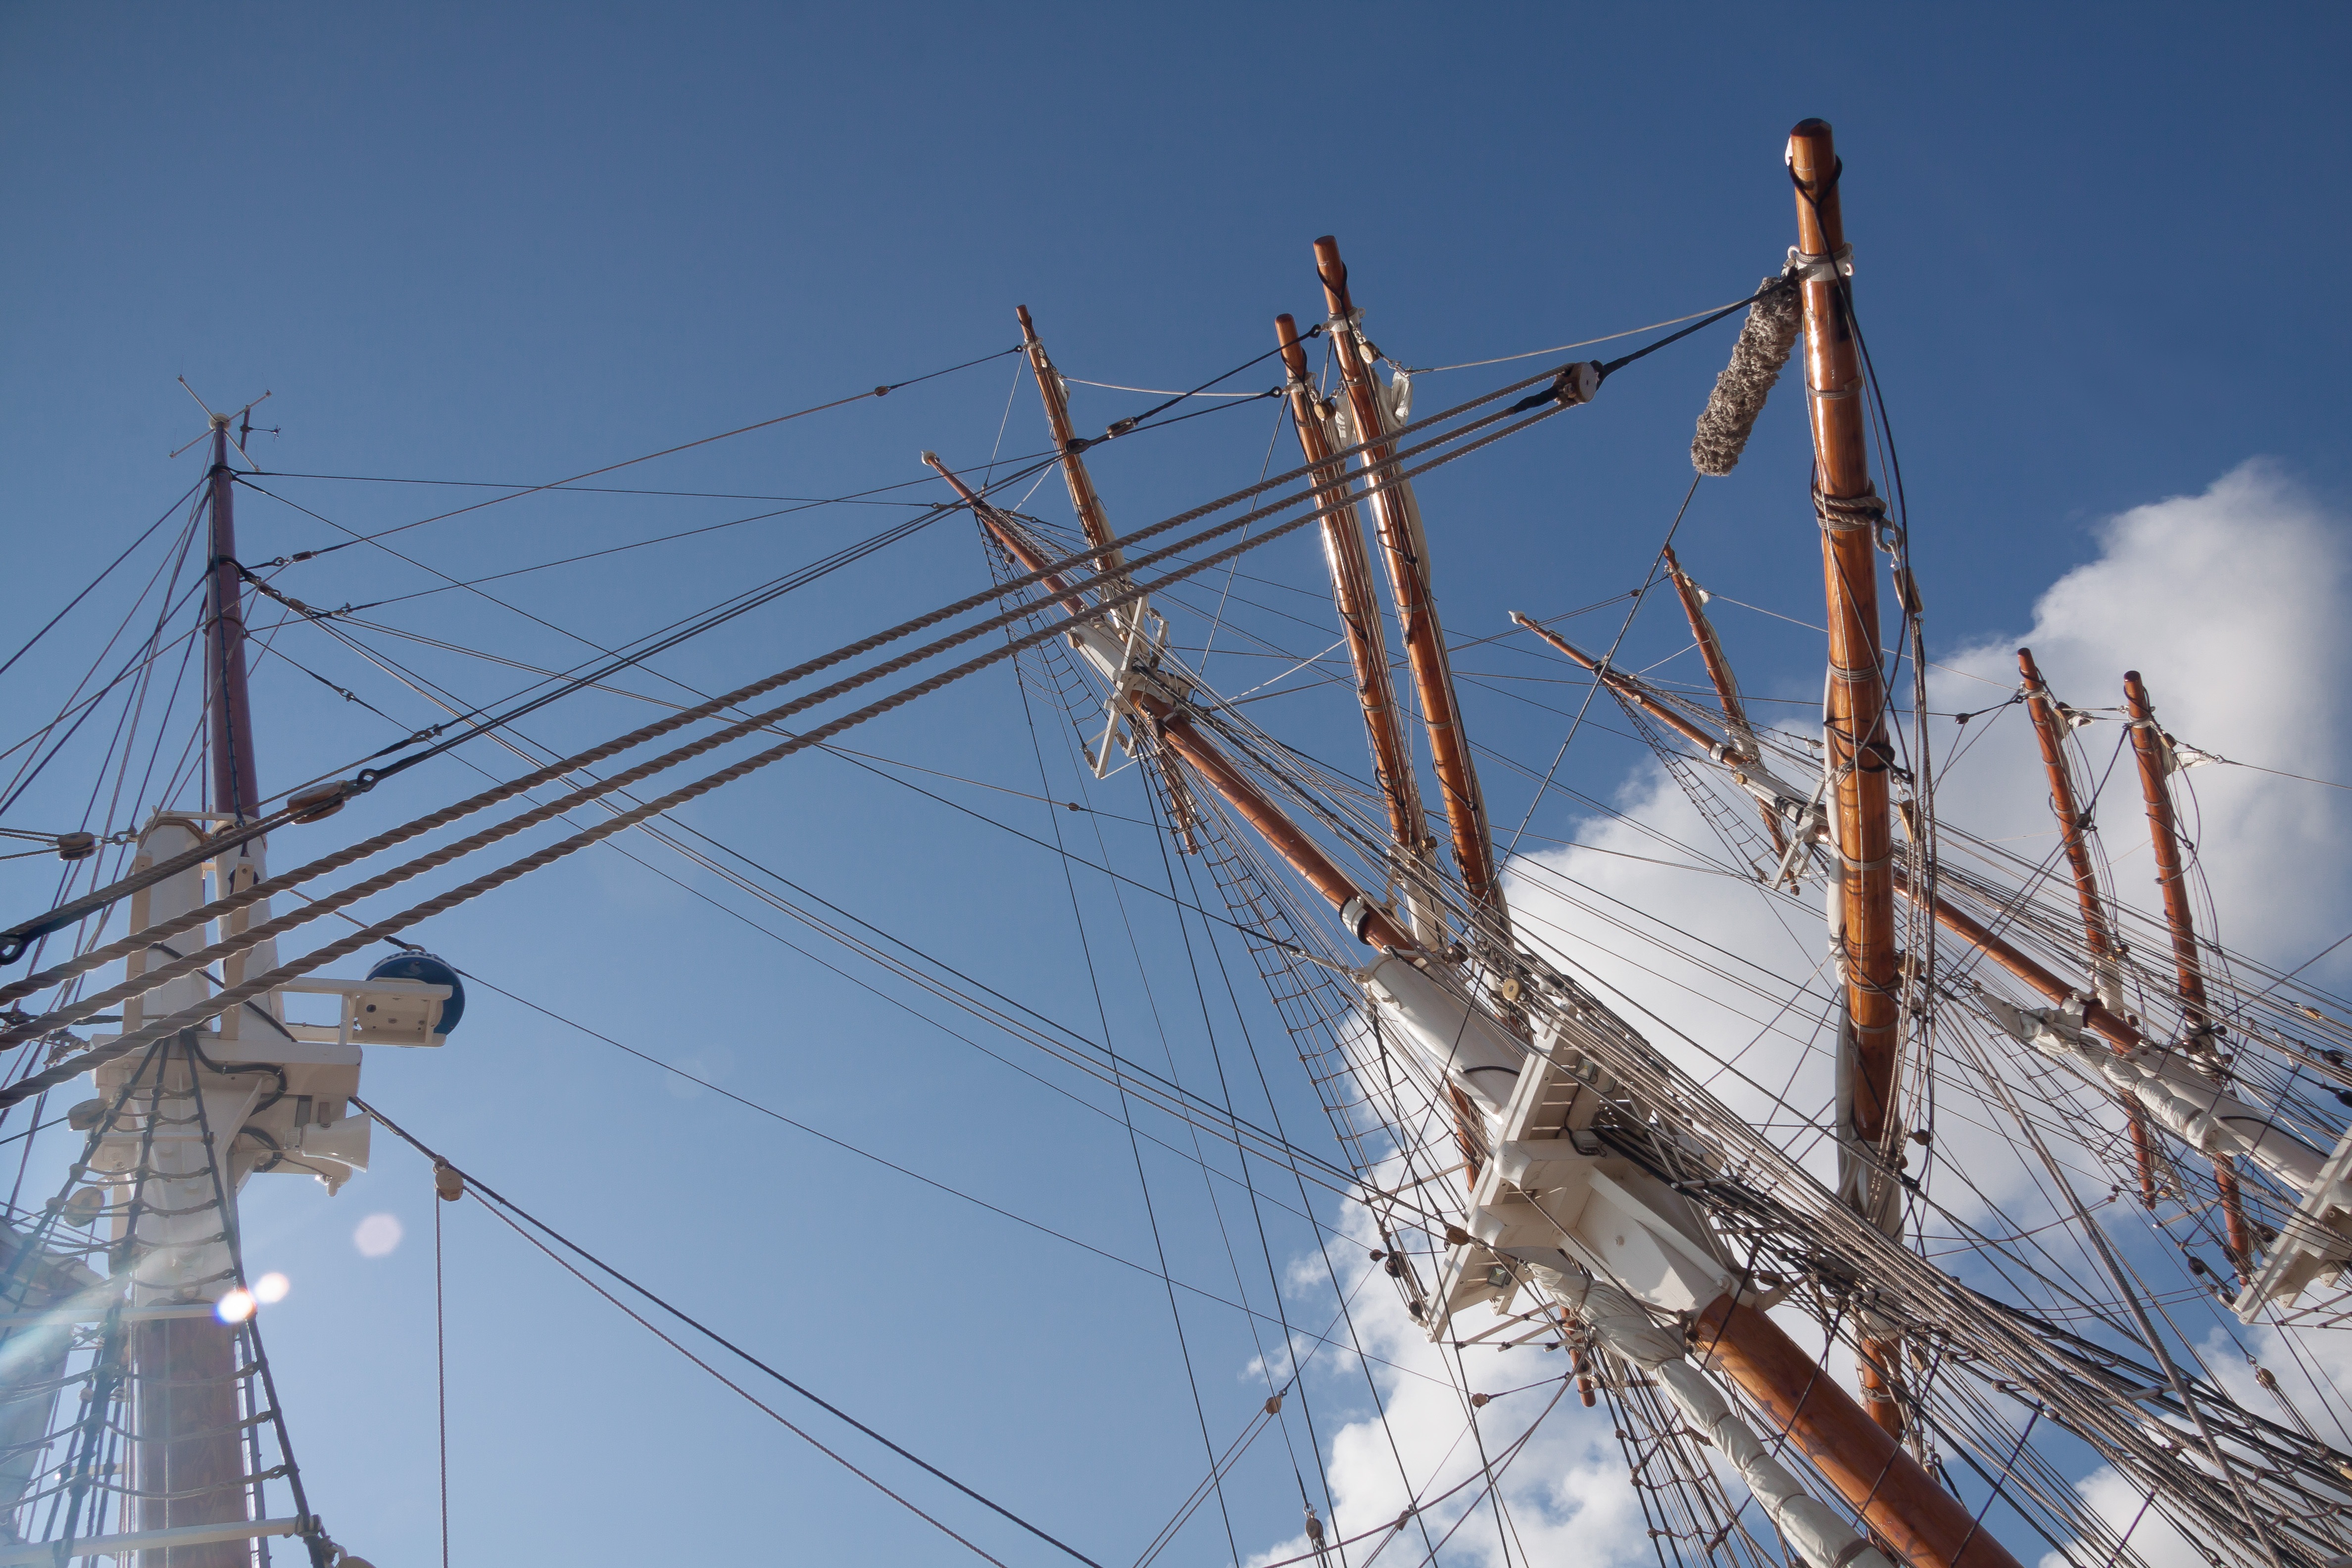
sky, boat, ship, boot, vehicle, mast, rigging, sailboat, clouds, sail, sailing vessel, masts, watercraft, windjammer, sailing ship, cordage, tall ship, galleon, three masted, caravel